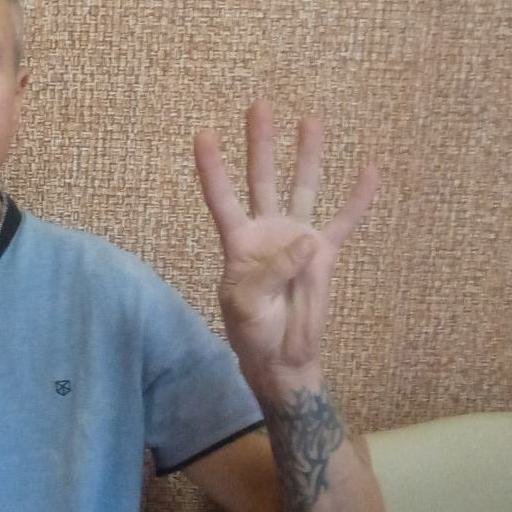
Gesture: four